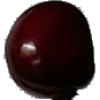
Label: Cherry 1